Peshwa

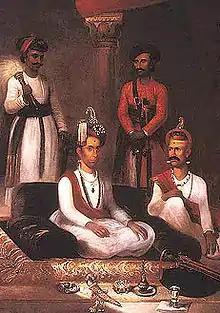
His Highness Shrimant Sawai Madhavrao Peshwa or Madhav Rao II Narayan and his Prime minister Nana Phadnavis, with two attendants at Pune.

Ramchandra Amatya recaptured many forts from the Mughals between 1690 and 1694, some in person, as well as personally conducting guerilla war techniques. When Rajaram I fled to Jinji in 1689, before leaving Maharashtra, he ordered Ramchandra Pant to safeguard the throne; and he managed the entire state under many challenges such as the Mughal influx, rebellions, and scarcity of food. With his help, Sachiv kept the Maratha State on a sound economic footing.